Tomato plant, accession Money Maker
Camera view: horizontal (90 deg, fisheye); turntable rotation: 270 degrees
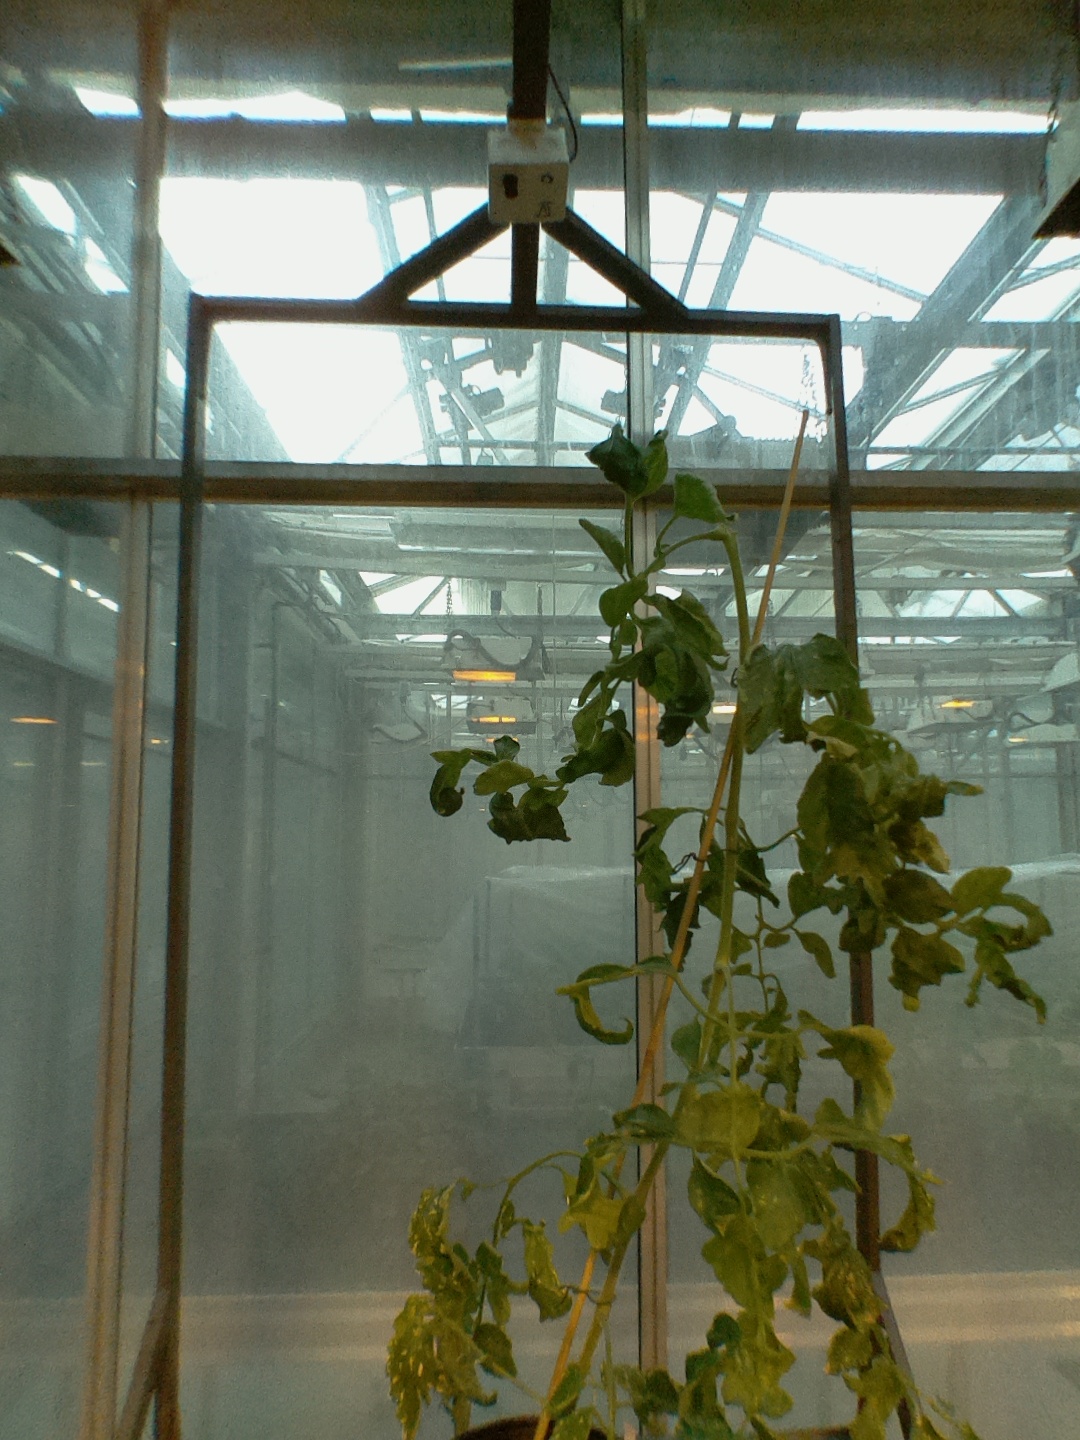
BBCH growth stage 52: 2 inflorescences visible